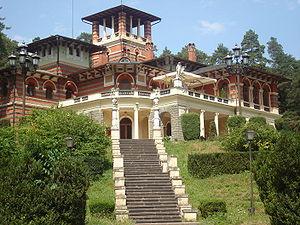
Léon Nikolaïevitch Benois ou Léon Benois ou Léonti Benois, est un architecte russe d'origine française. Il est le fils de Nicolas Benois, le frère d’Alexandre Benois et le grand-père de Sir Peter Ustinov.
Le grand-duc Nicolas Mikhaïlovitch de Russie, né le 26 avril 1859 à Tsarskoïe Selo et mort le 28 janvier 1919 à Pétrograd, est un grand-duc de Russie de la maison Romanov qui fut spécialiste d'histoire et homme politique.